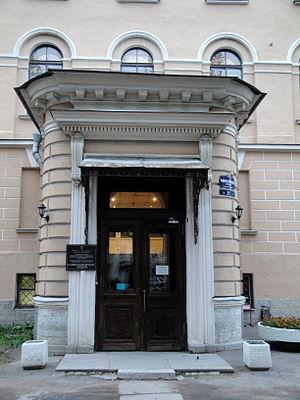
Le lycée impérial Alexandre, en russe : Императорский Александровский лицей, est un ancien établissement d'enseignement secondaire de garçons situé à Saint-Pétersbourg dans un terrain limité par la perspective Kamennoostrovski, la rue Röntgen, et la grande rue de la Monnaie. L'ensemble architectural appartient à la liste du patrimoine fédéral protégé.